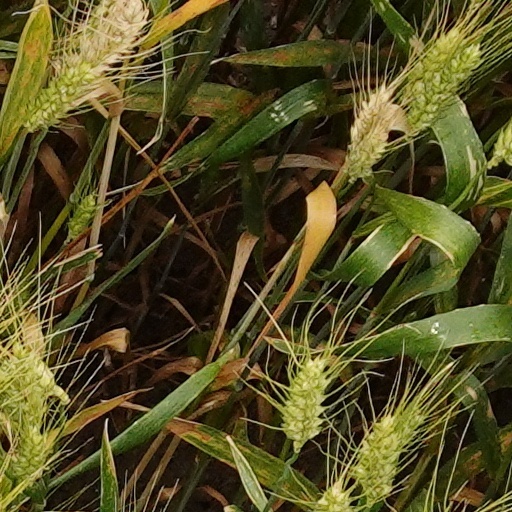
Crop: wheat